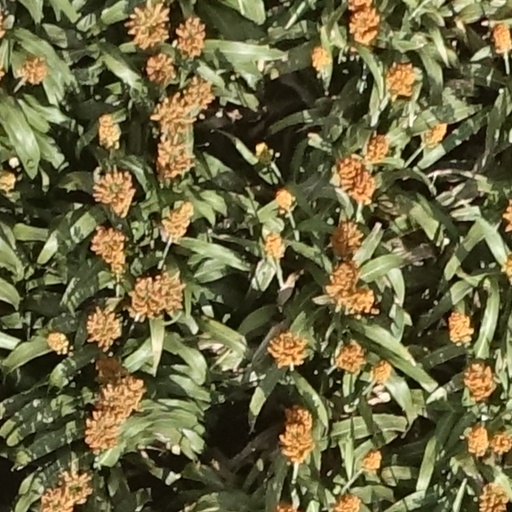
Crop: sorghum